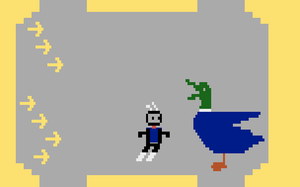
Homebrew ou produit du terroir est un terme fréquemment utilisé principalement pour les jeux vidéo qui sont produits par des consommateurs sur des plates-formes de jeux propriétaires. En d’autres termes, les plates-formes de jeu ne sont pas typiquement programmables par des utilisateurs, ou utilisent du matériel propriétaire pour le stockage. Parfois, les jeux développés avec les kits de développements officiels, comme Net Yaroze ou PS2 Linux incluent cette définition. Certains utilisent cependant ce terme pour désigner tout ce qui est non commercial, des jeux « développés maison » avec une architecture ouverte comme des jeux homebrew, bien que ceux-ci utilisent des termes fréquemment utilisés comme « freeware ». Cependant, le terme n’inclut pas les jeux commerciaux qui sont développés sans la licence du constructeur de la console. Un type populaire de homebrews sont les jeux vidéo amateurs.